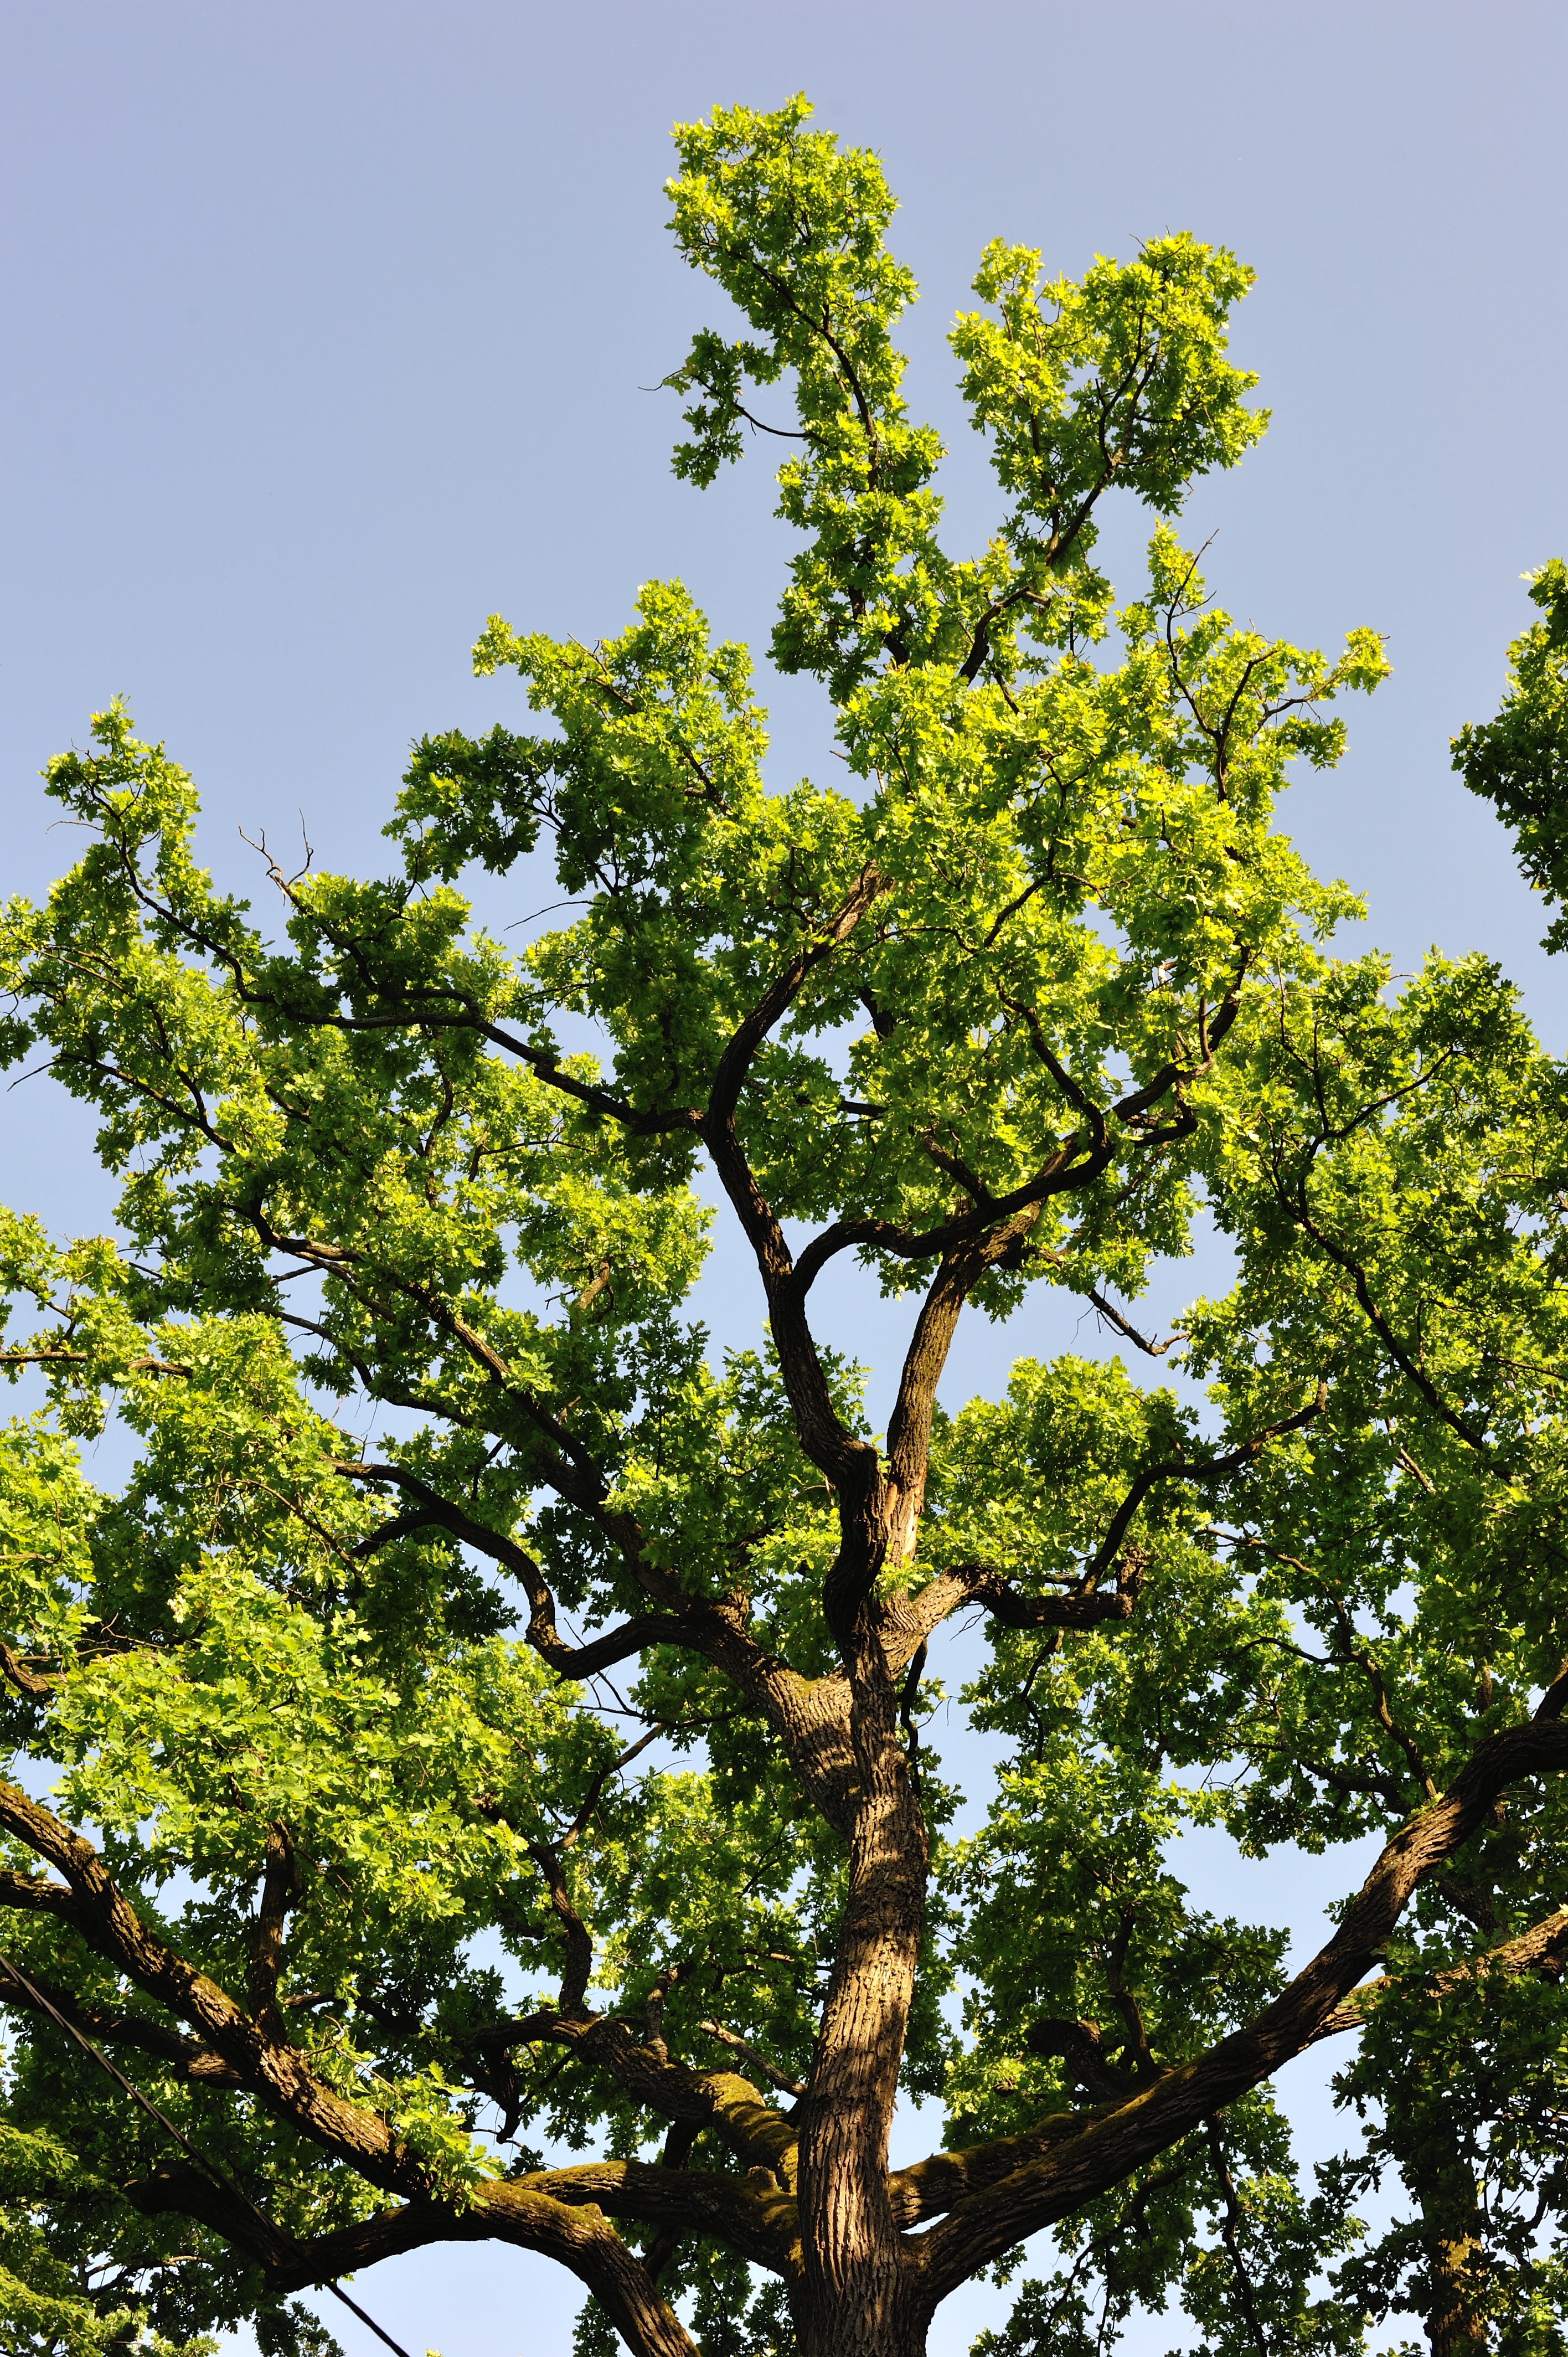
tree, nature, branch, plant, leaf, flower, green, produce, park, botany, leaves, shrub, deciduous, oak, kiev, green leaves, flowering plant, woody plant, land plant, plane tree family, feofania